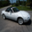
Label: automobile